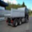
Label: truck